James C. Auchincloss

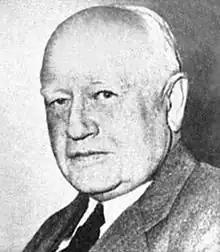
Auchincloss c. 1963

James Coats Auchincloss (January 19, 1885 – October 2, 1976) was an American businessman and Republican Party politician who represented northern coastal region of New Jersey in the United States House of Representatives from 1943–1965. His district consisted of Monmouth County, Ocean County, and the part of Middlesex County south of the Raritan River.